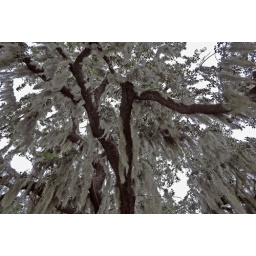
view from the sidewalk of spanish moss in a very old live oak tree